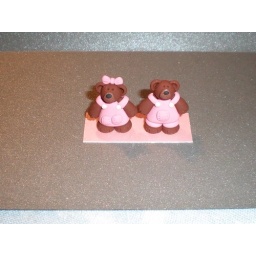
Little boy and girl sculpey teddies in overalls. Hand made by me :) Visit them at TaziBears.etsy.com